Becky (2020 film)

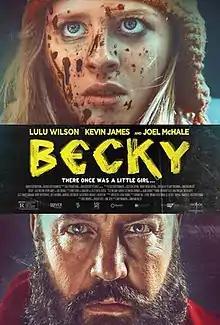
Theatrical release poster

Becky is a 2020 American action thriller film directed by Jonathan Milott and Cary Murnion, from a screenplay by Nick Morris, Lane Skye, and Ruckus Skye. The film stars Lulu Wilson, Kevin James, and Joel McHale. McHale and Wilson portray Jeff and Becky, a father and daughter whose vacation home is besieged by a gang of Neo-Nazis led by James's character, Dominick.